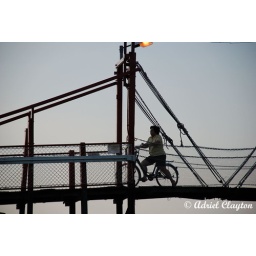
A lady and her bike crossing over me on a bridge